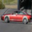
Label: automobile